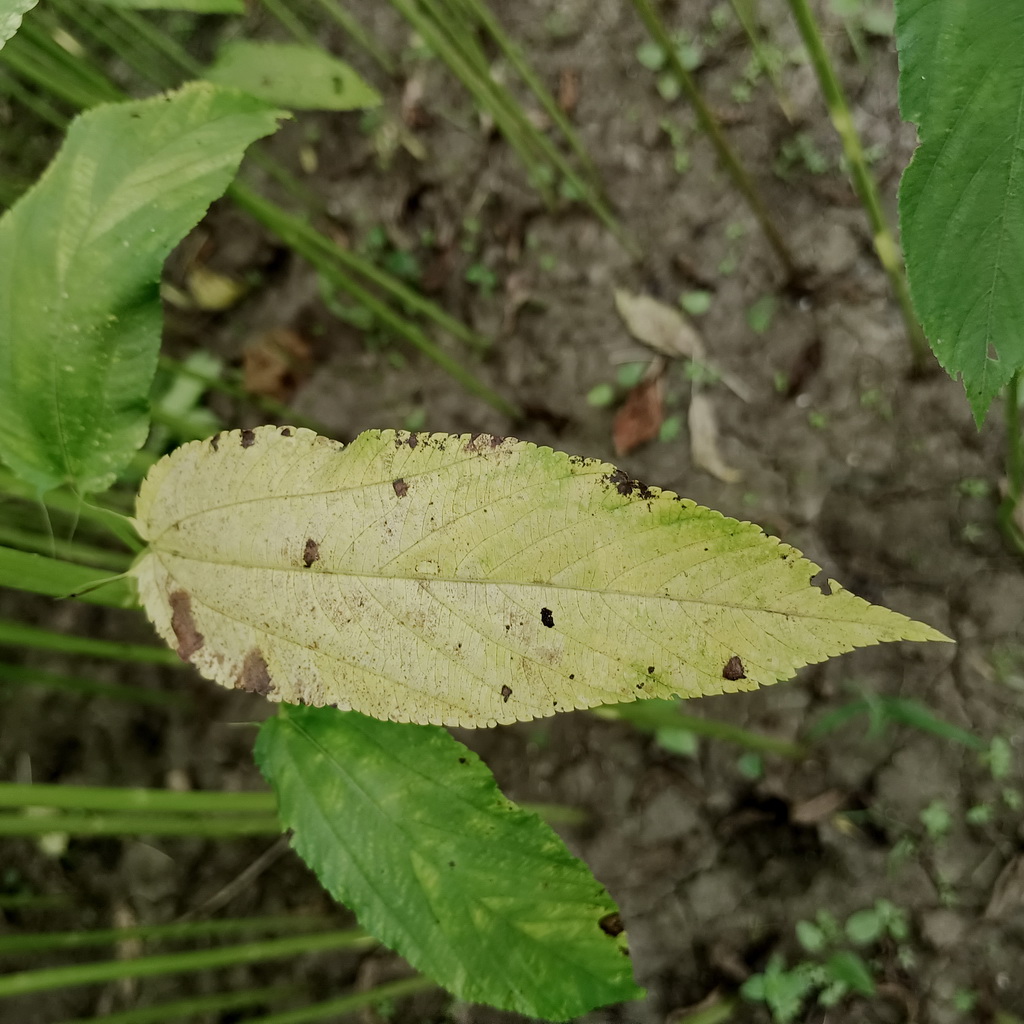
Label: Mosaic